Braydon Preuss

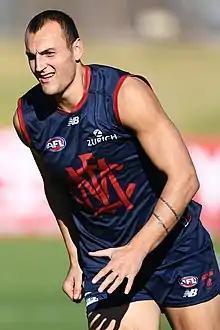
Preuss in July 2019

Braydon Preuss (born 16 June 1995) is a former professional Australian rules footballer who played for North Melbourne, Melbourne and Greater Western Sydney in the Australian Football League (AFL).